713 Requests Permission to Land

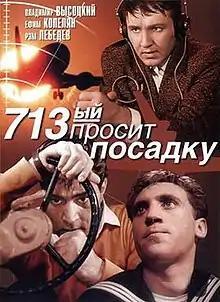

713 Requests Permission to Land is a 1962 Soviet disaster film. It was directed by Grigori Nikulin and filmed at Lenfilm studio.